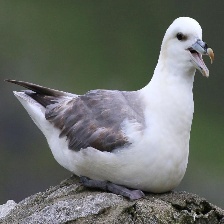
Species: NORTHERN FULMAR
Scientific name: FULMARUS GLACIALIS